2014 Washington wildfires

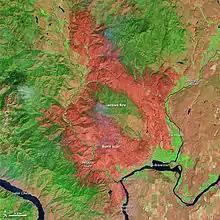
Carlton complex fire scar in false-color infrared, July 31, 2014. Burned vegetation appears red, and the most severely burned areas are generally the darkest. Unburned forests appear dark green. Actively growing farmland is bright green; unburned grasslands and brushlands are tan; and rivers are navy blue. Scale bar at lower left is 5km (3 mi.)

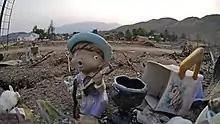
Weeks after a wildfire in 2014 destroyed much of the town of Pateros, this was all that remained of several blocks that were burned down to the foundations.

The Carlton Complex, covering , began as four separate lightning-caused fires on July 14 in the Methow River valley of Okanogan County: the Cougar Flat, French Creek, Gold Hike, and Stokes fires. These fires merged and rapidly spread southeast on July 17, burning approximately 300 homes in and around the towns of Pateros and Malott as well as in more rural areas. The communities of Brewster, Carlton, and Methow were also threatened by fire. Power was lost to the communities of Twisp and Winthrop. Road closures included State Route 20 east of Twisp towards Loup Loup Pass, State Route 153 between Twisp and Pateros, and U.S. Route 97 between Pateros and Brewster. Rain slowed the fire on July 24, allowing crews to reach 60% containment by July 26. A new fire started along State Route 20 south of Winthrop on August 1.